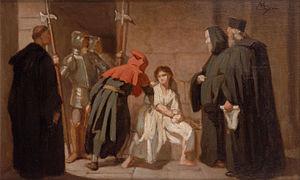
L’Inquisition est une juridiction spécialisée, créée au XIIIᵉ siècle par l'Église catholique et relevant du droit canonique, dont le but était de combattre l'hérésie, en faisant appliquer aux personnes qui ne respectaient pas le dogme des peines variant de simples peines spirituelles à des amendes lorsque l'hérésie n'était pas établie, et de la confiscation de tous les biens à la peine de mort pour les apostats relaps. Combattant les hérésies, l'Inquisition ne pouvait condamner que des catholiques — dont ceux qui avaient eu le choix entre le baptême ou la mort. Bien que la peine de mort puisse être prononcée, elle ne l’a été que très rarement puisqu'Anne Brenon, spécialiste du catharisme, estime à 3 000 le nombre de peines de mort prononcées par l'Inquisition durant ses cinq siècles d'existence à travers l'Europe. Elle se substituait à l'ordalie en introduisant la notion de tribunal, de défenseur et de minutes du procès.